Nīlakaṇṭha Dhāraṇī

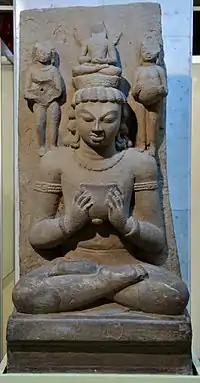
A sandstone sculpture of Nīlakaṇṭha Avalokiteśvara from Sarnath "circa" 6th century CE. This particular depiction is based on the Hindu god Shiva about to swallow the "halāhala" poison.

A thousand limbs are integral to the Indian tradition: the Puruṣa sūkta of the Ṛgveda, for instance, describes the cosmic man Puruṣa as having "a thousand heads ... a thousand eyes, a thousand feet." Notably, the Kāraṇḍavyūha Sūtra contains a Buddhist adaptation of the Vedic Puruṣa myth, with Avalokiteśvara as the all-pervasive cosmic being from whose body springs various gods: